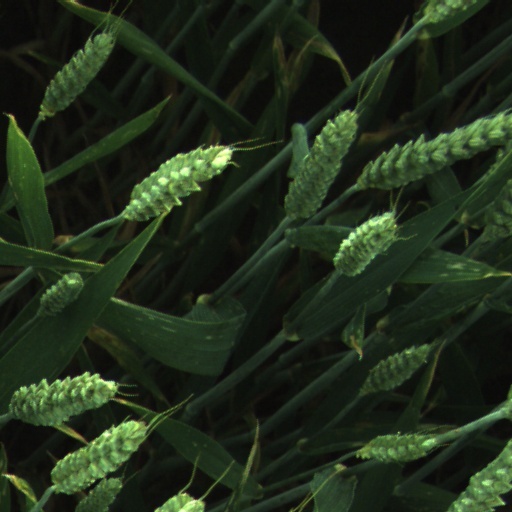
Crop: wheat